Neighbourhood shopping centres in Montreal

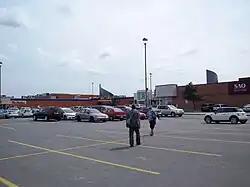

Le Boulevard Shopping Centre is a small indoor shopping centre at the corner of Jean-Talon East and Pie-IX Boulevard in Montreal. The mall was officially inaugurated on September 29, 1953, with 32 stores. It was the third shopping centre built in the Montreal area, preceded by Norgate and Village Champlain.